Answer in natural language. Considering the relative positions, where is white color chair (highlighted by a green box) with respect to white color chair (highlighted by a blue box)? Choose between the following options: above or below
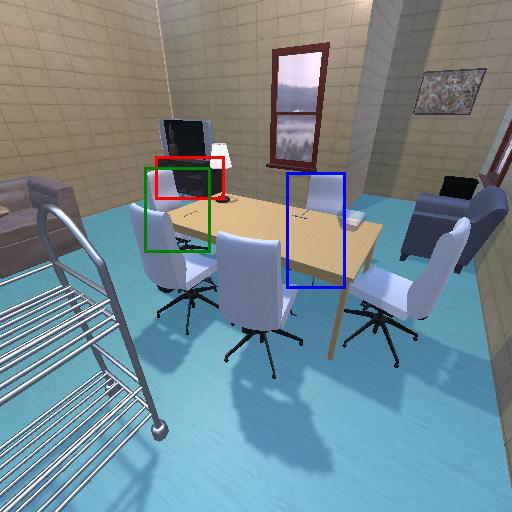
<answer>above</answer>